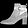
Label: Ankle boot